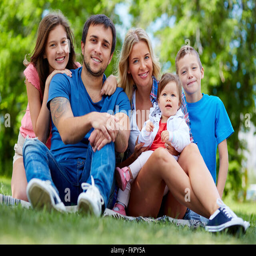
portrait of a happy family of five sitting on grass